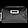
Label: Bag